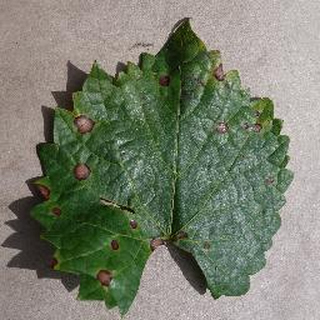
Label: grape_black_rot